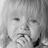
Emotion: sad